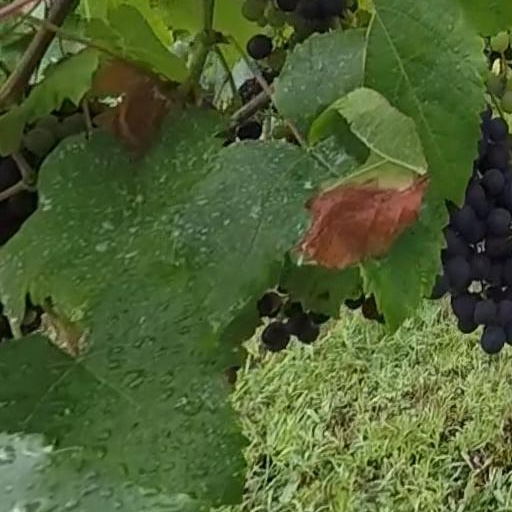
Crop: grape